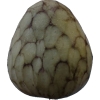
Label: cherimoya